Mysore district

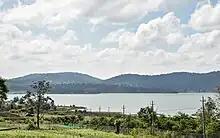
Undulating terrain near Kabini reservoir in SW Mysore district

Mysore district is located between latitude 11°45' to 12°40' N and longitude 75°57' to 77°15' E. It is bounded by Mandya district to the northeast, Chamrajanagar district to the southeast, Kerala state to the south, Kodagu district to the west, and Hassan district to the north. It has an area of 6,854 km (ranked 12th in the state). The administrative center of Mysore District is Mysore City. The district is a part of Mysore division. Prior to 1998, Mysore district also contained the Chamarajanagar district before that area was separated off.